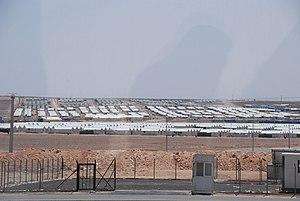
Camp de réfugiés syriens d'Azrac
Le camp de réfugiés d'Azraq est un camp de réfugiés de personnes ayant fui la guerre civile syrienne, situé dans le désert à 20 km de la ville d'Azraq en Jordanie. Il est géré par le Haut Commissariat des Nations unies pour les réfugiés en coopération avec le gouvernement jordanien. Il a vocation à être complémentaire avec le camp de Zaatari.